Robert W. Grow

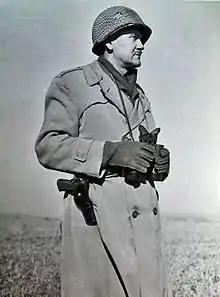
Major General Robert W. Grow in the field.

He is also known for being court-martialed in 1951 during the Cold War on charges of failing to safeguard classified information. At the time, he was the senior U.S. military attache in Moscow, and portions of his diary fell into Soviet hands and were published in part by Richard Squires, a British defector to East Germany. Grow retired after the court-martial and later became an executive of the Falls Church, Virginia chamber of commerce. He was reprimanded and suspended from command for six months. Only after the trial did the public discover that many of the sentiments that Squires attributed to Grow were forgeries. The case was appealed and ultimately came before President Eisenhower in 1957, who approved the findings but remitted the sentence. "Spymaster," by ex-CIA official Tennant Bagley, gives an updated account of the affair of the diary by a Soviet intelligence agent.